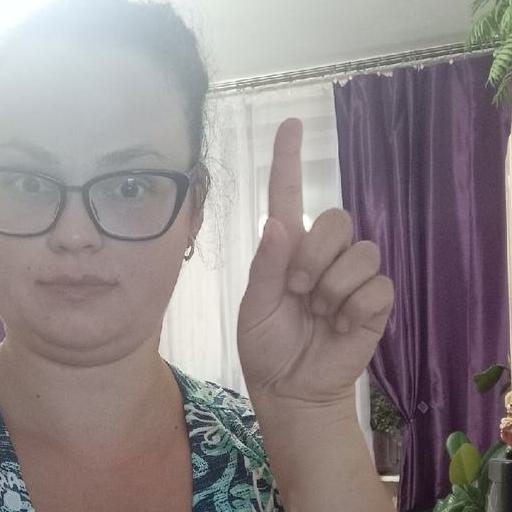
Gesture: one